Eunice Tietjens

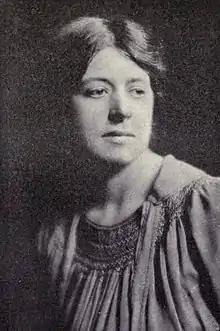
Portrait of Eunice Tietjens

Eunice Tietjens (July 29, 1884 – September 6, 1944) was an American poet, novelist, journalist, children's author, lecturer, and editor.